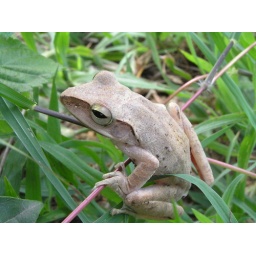
I spotted this cute little guy whilst on a walk near our hotel in Pattaya, Thailand.